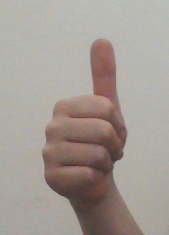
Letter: aleff